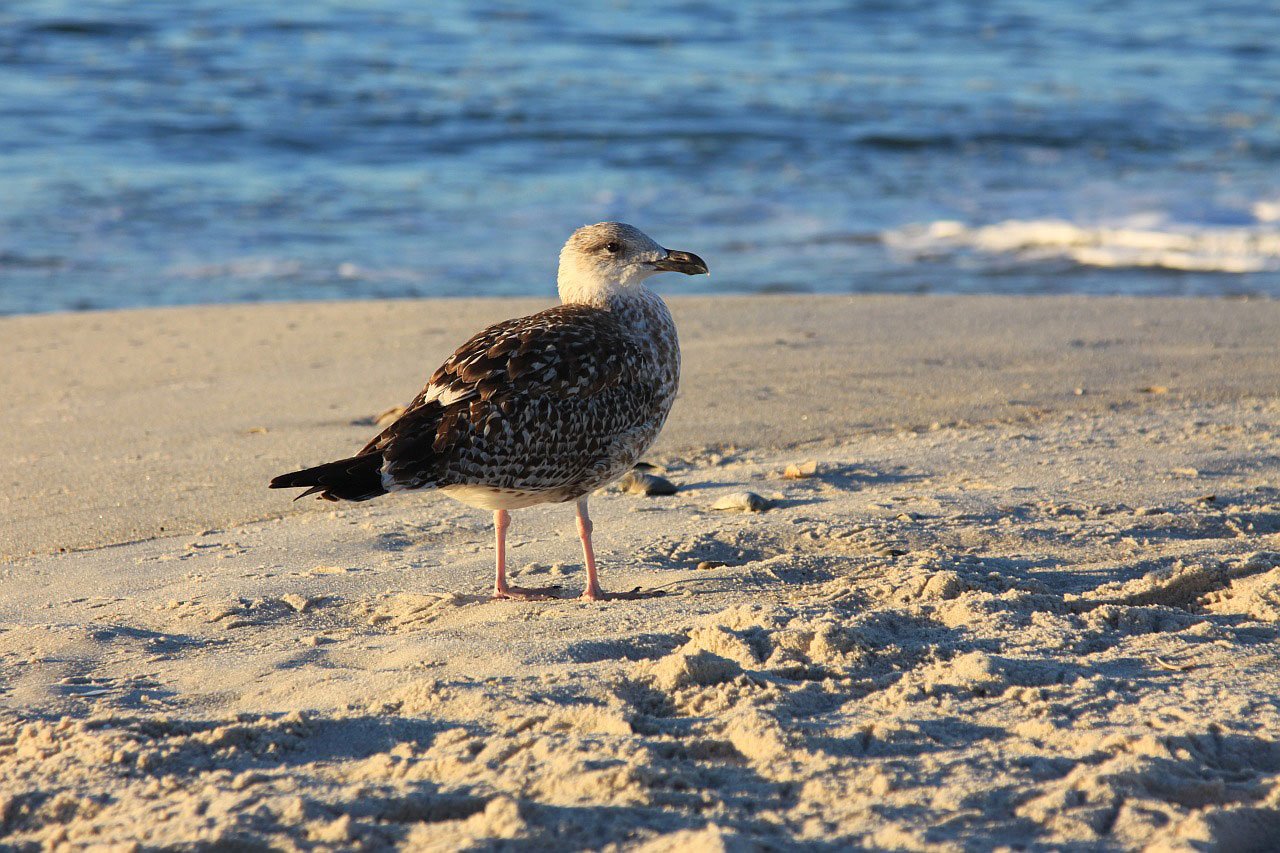
beach, sea, coast, sand, bird, shore, animal, seabird, seagull, wildlife, gull, fowl, fauna, feathers, wings, vertebrate, waterfowl, shorebird, sandpiper, sea gull, charadriiformes